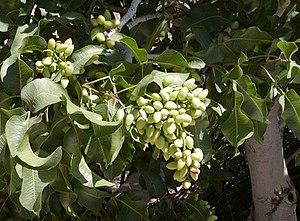
Le genre botanique Pistacia regroupe une quinzaine d'espèces d'arbustes appelés pistachiers appartenant à l'ordre des Sapindales et à la famille des Anacardiaceae. D'origine asiatique ou méditerranéenne, les pistachiers sont des arbustes dioïques. Les fleurs, plus ou moins marron, sont groupées en racèmes. Les fruits sont des drupes.
La pistache est un fruit sec, produit par un arbuste de climat méditerranéen, le pistachier vrai de la famille des Anacardiacées.